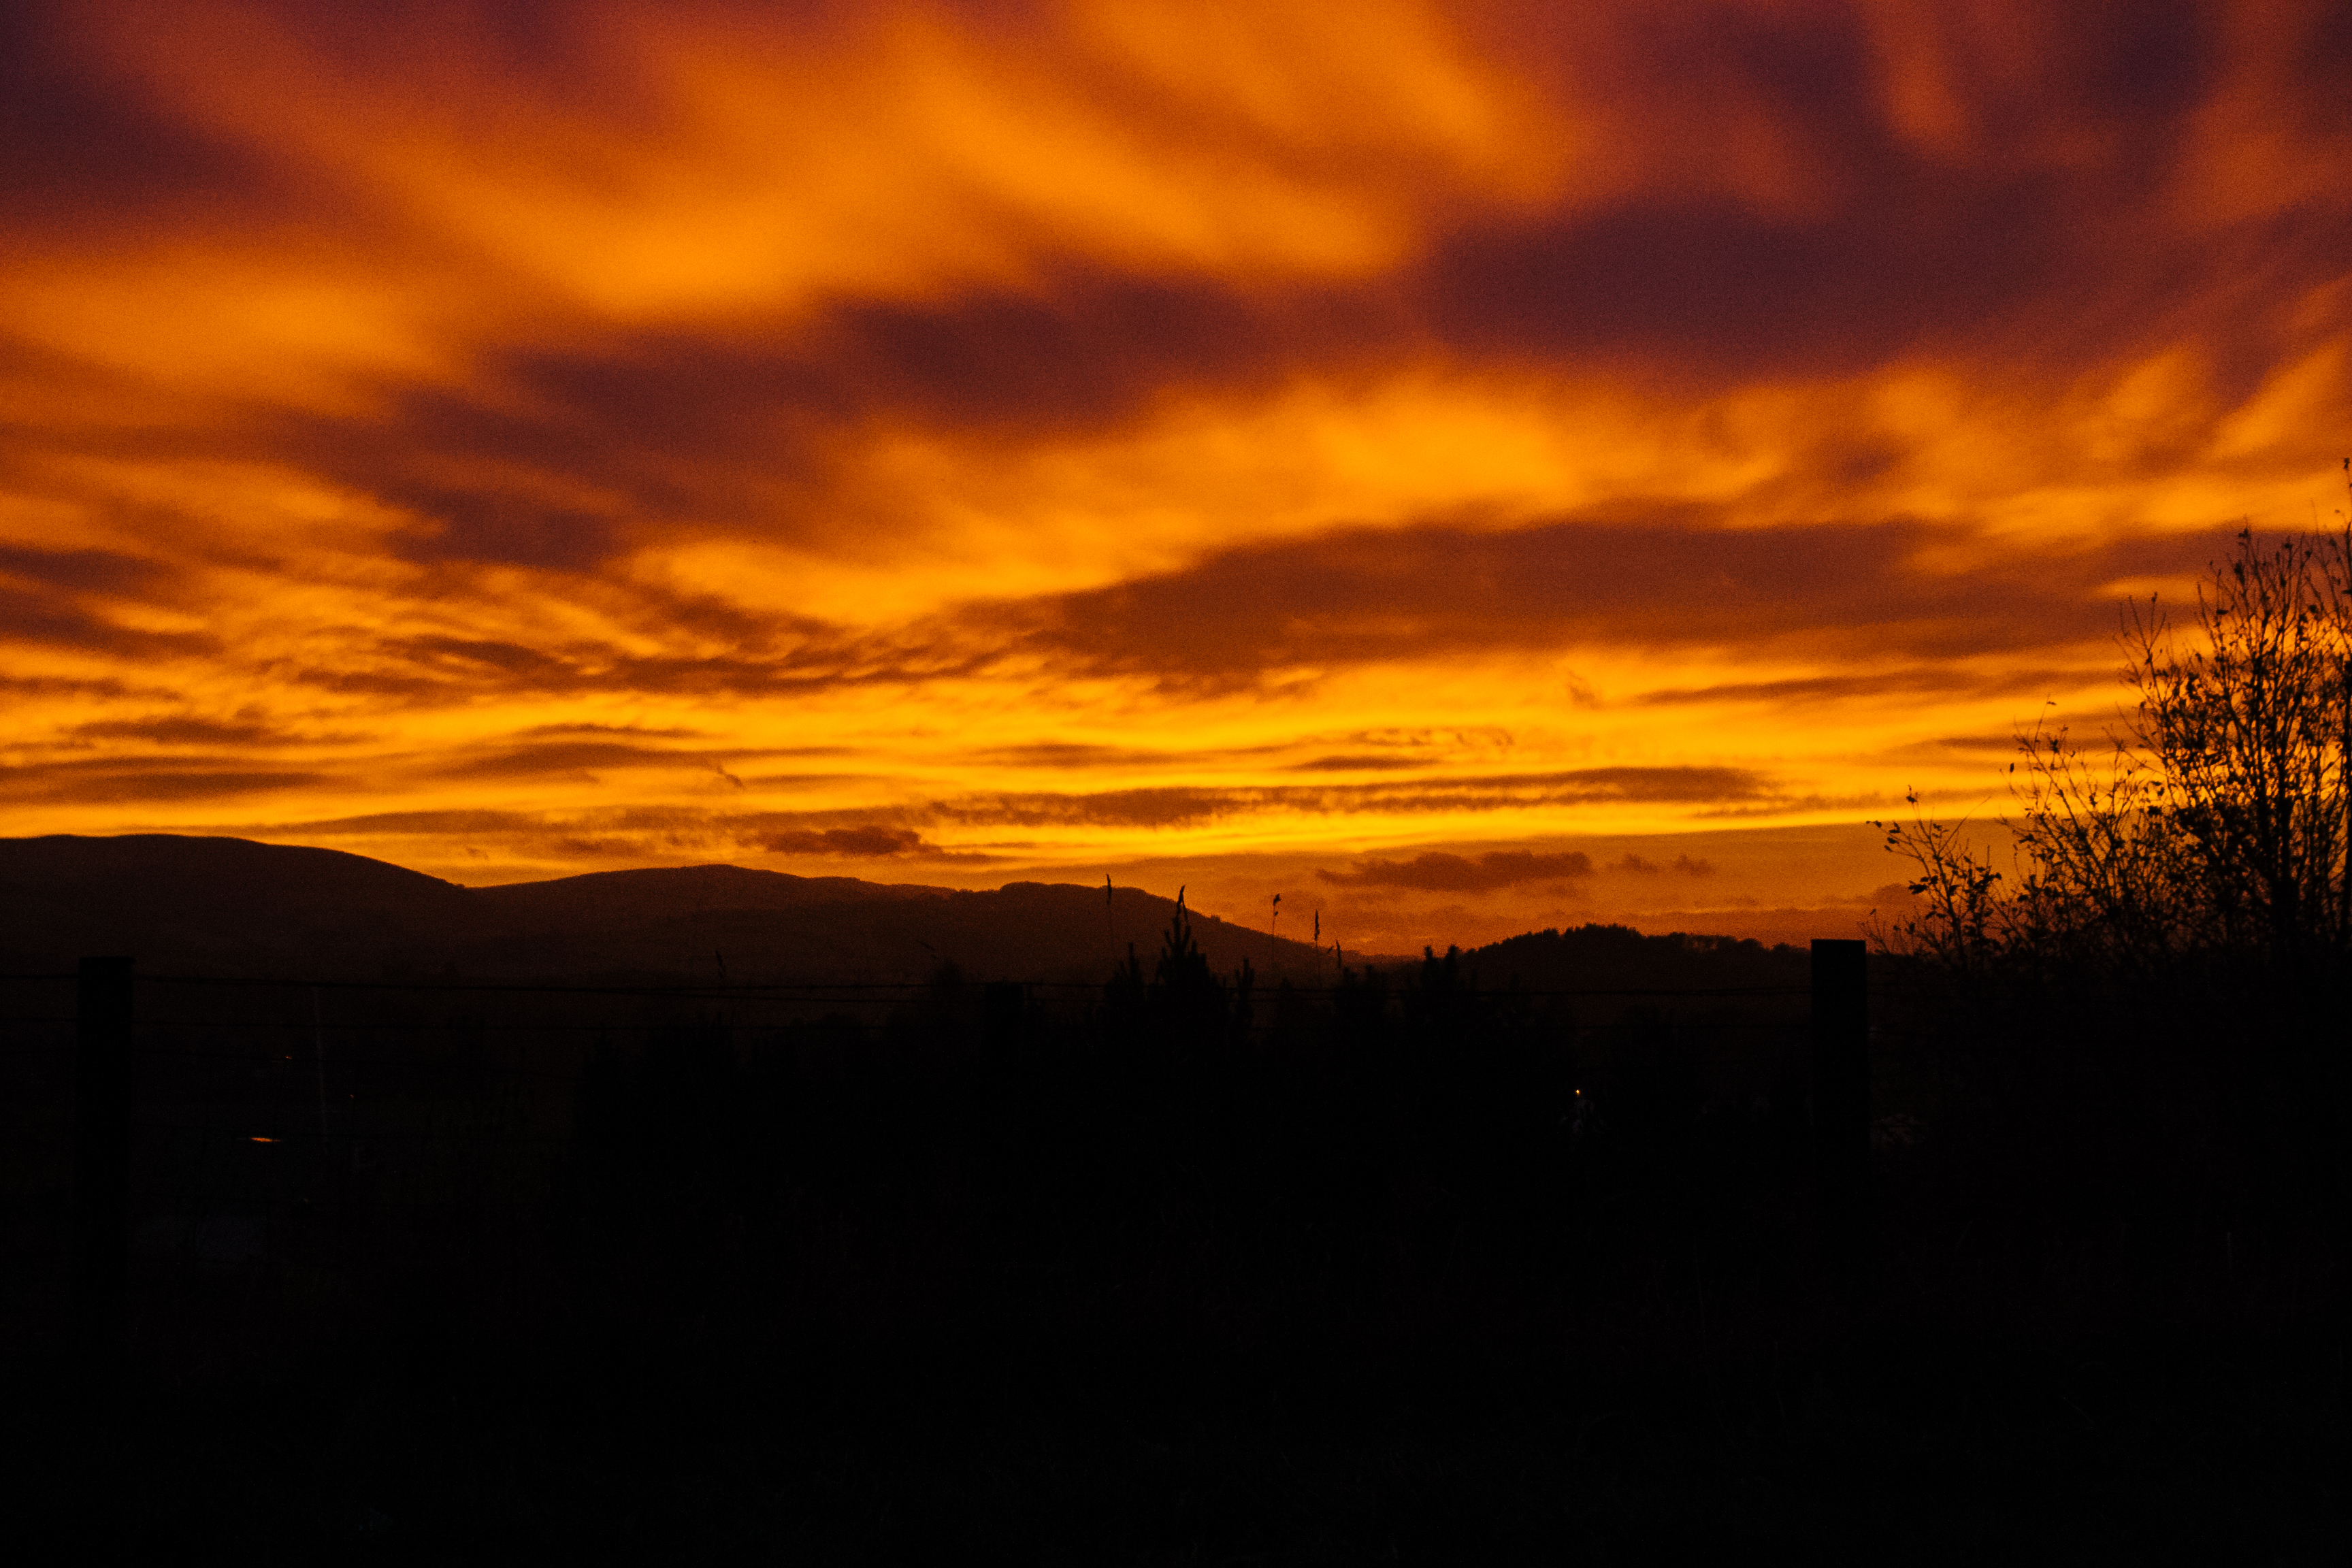
silhouette, cloud, sky, sunrise, sunset, sunlight, morning, texture, dawn, atmosphere, dusk, evening, orange, shadow, clouds, publicdomain, background, blackbackground, afterglow, red sky at morning